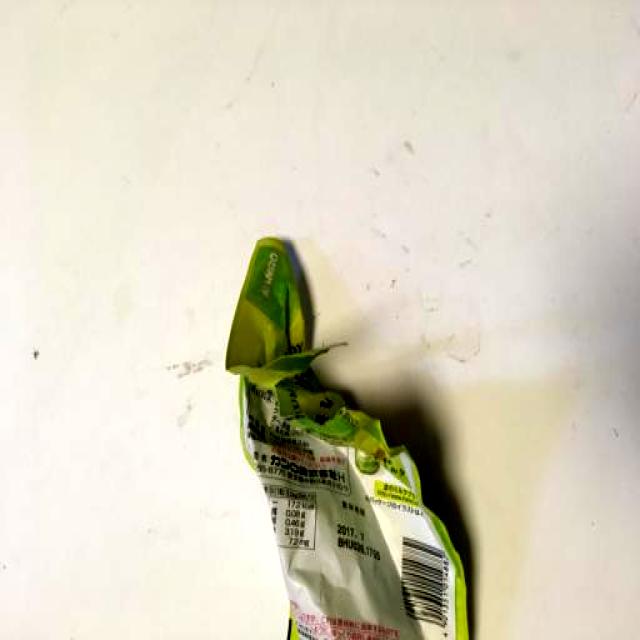
Label: Trash